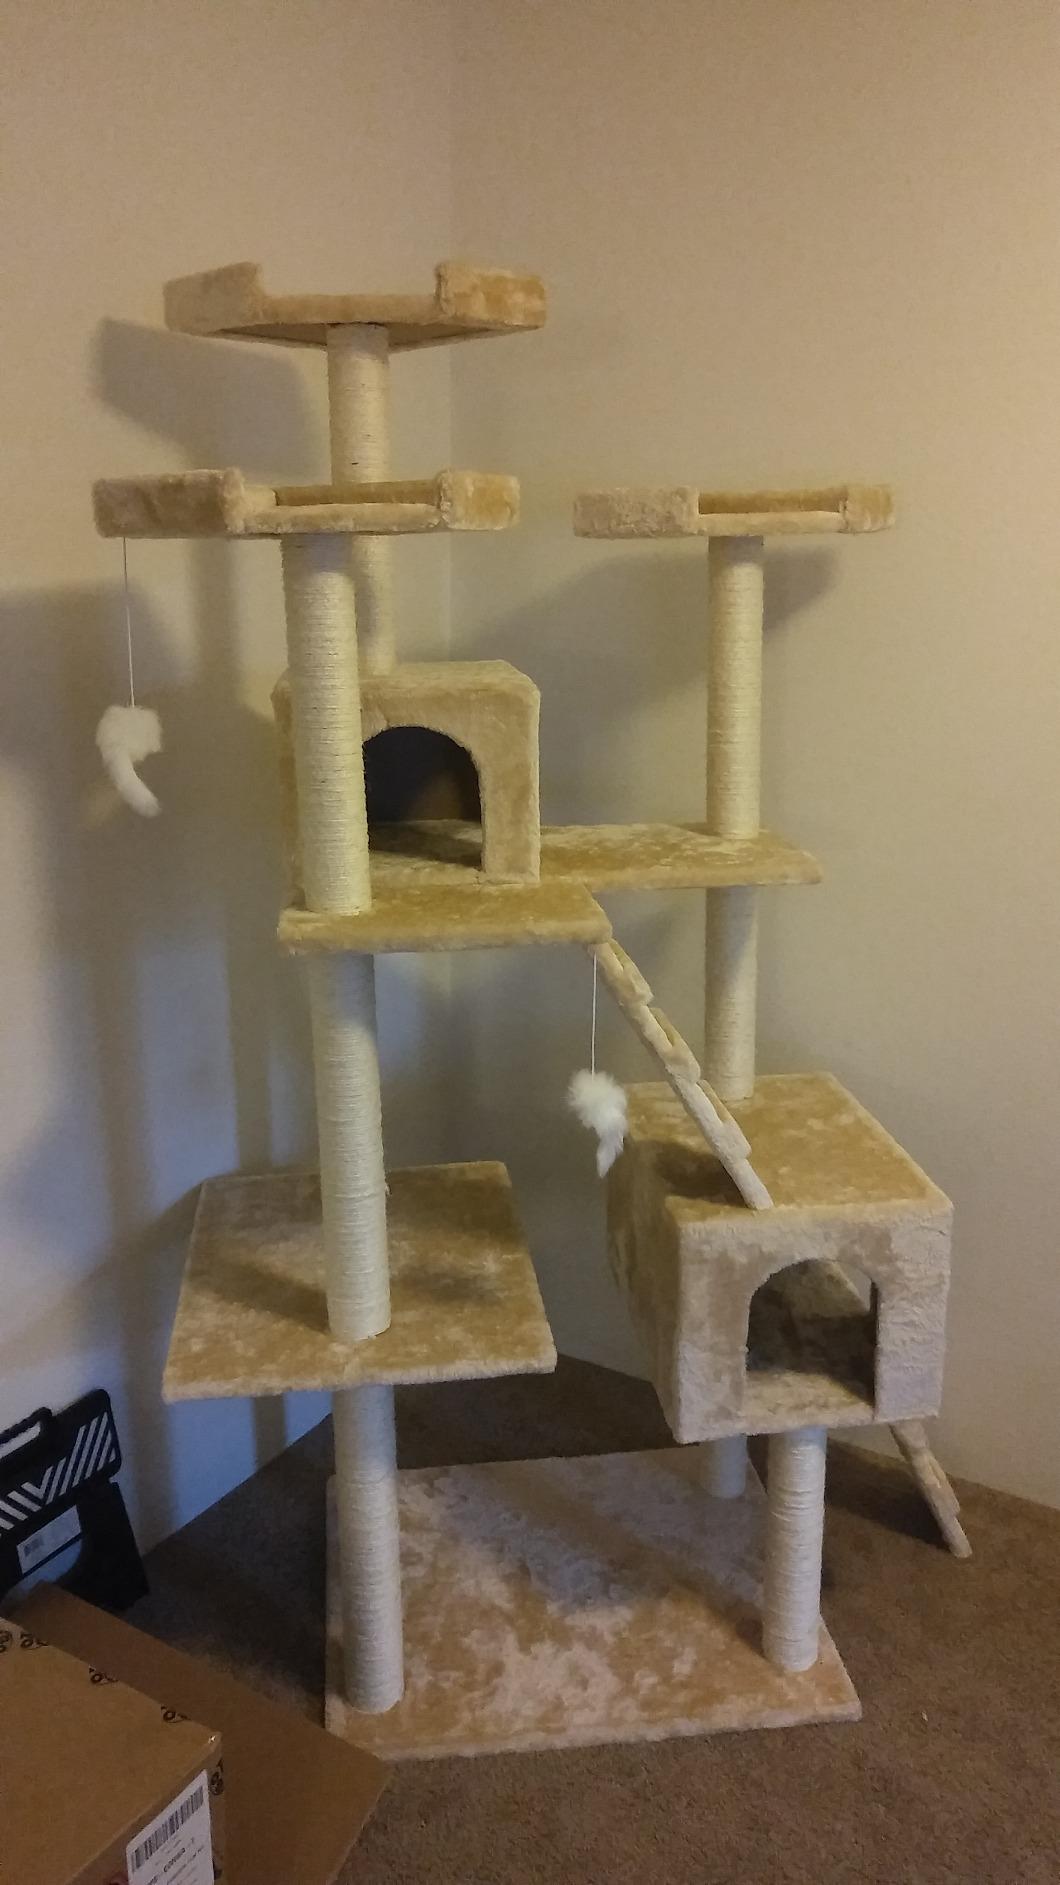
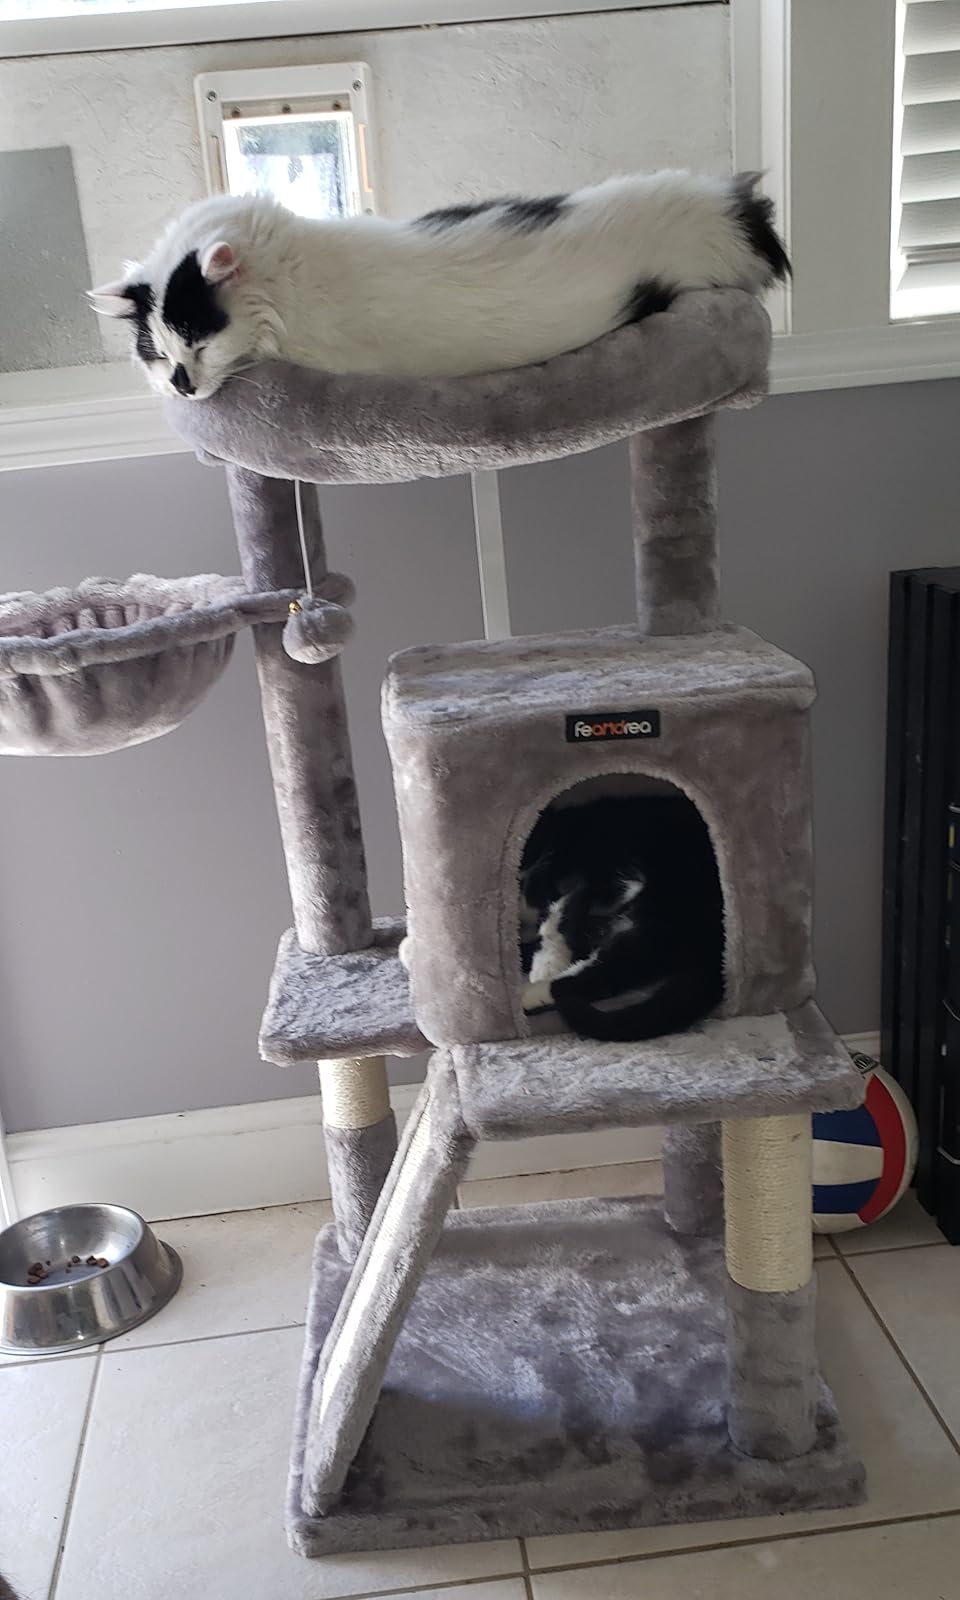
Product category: items_cat tree
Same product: no